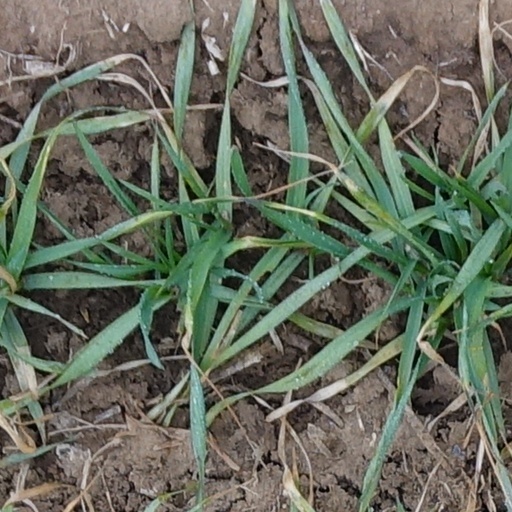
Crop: wheat